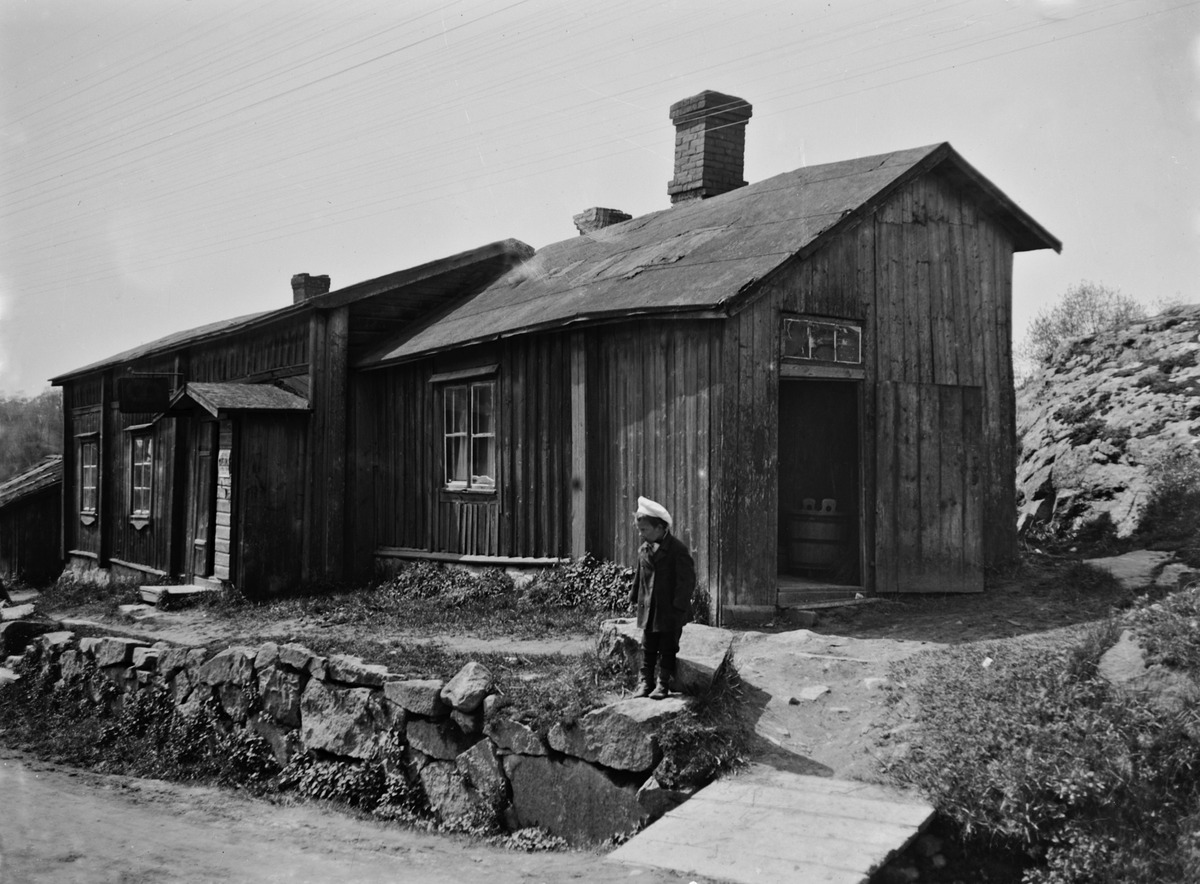
Vanhakaupungin puurakennuksia ja asukas
sisällön kuvaus: Vanhakaupungin puurakennuksia ja asukas. mustavalkoinen
Kuvaaja: Hausen, Reinhold, valokuvaaja
Ajankohta: kuvausaika 1907
Paikka: Suomi, Uusimaa, Helsinki, Vanhakaupunki Helsinki
Aiheet: puurakennukset, pihat, lapset, kadut